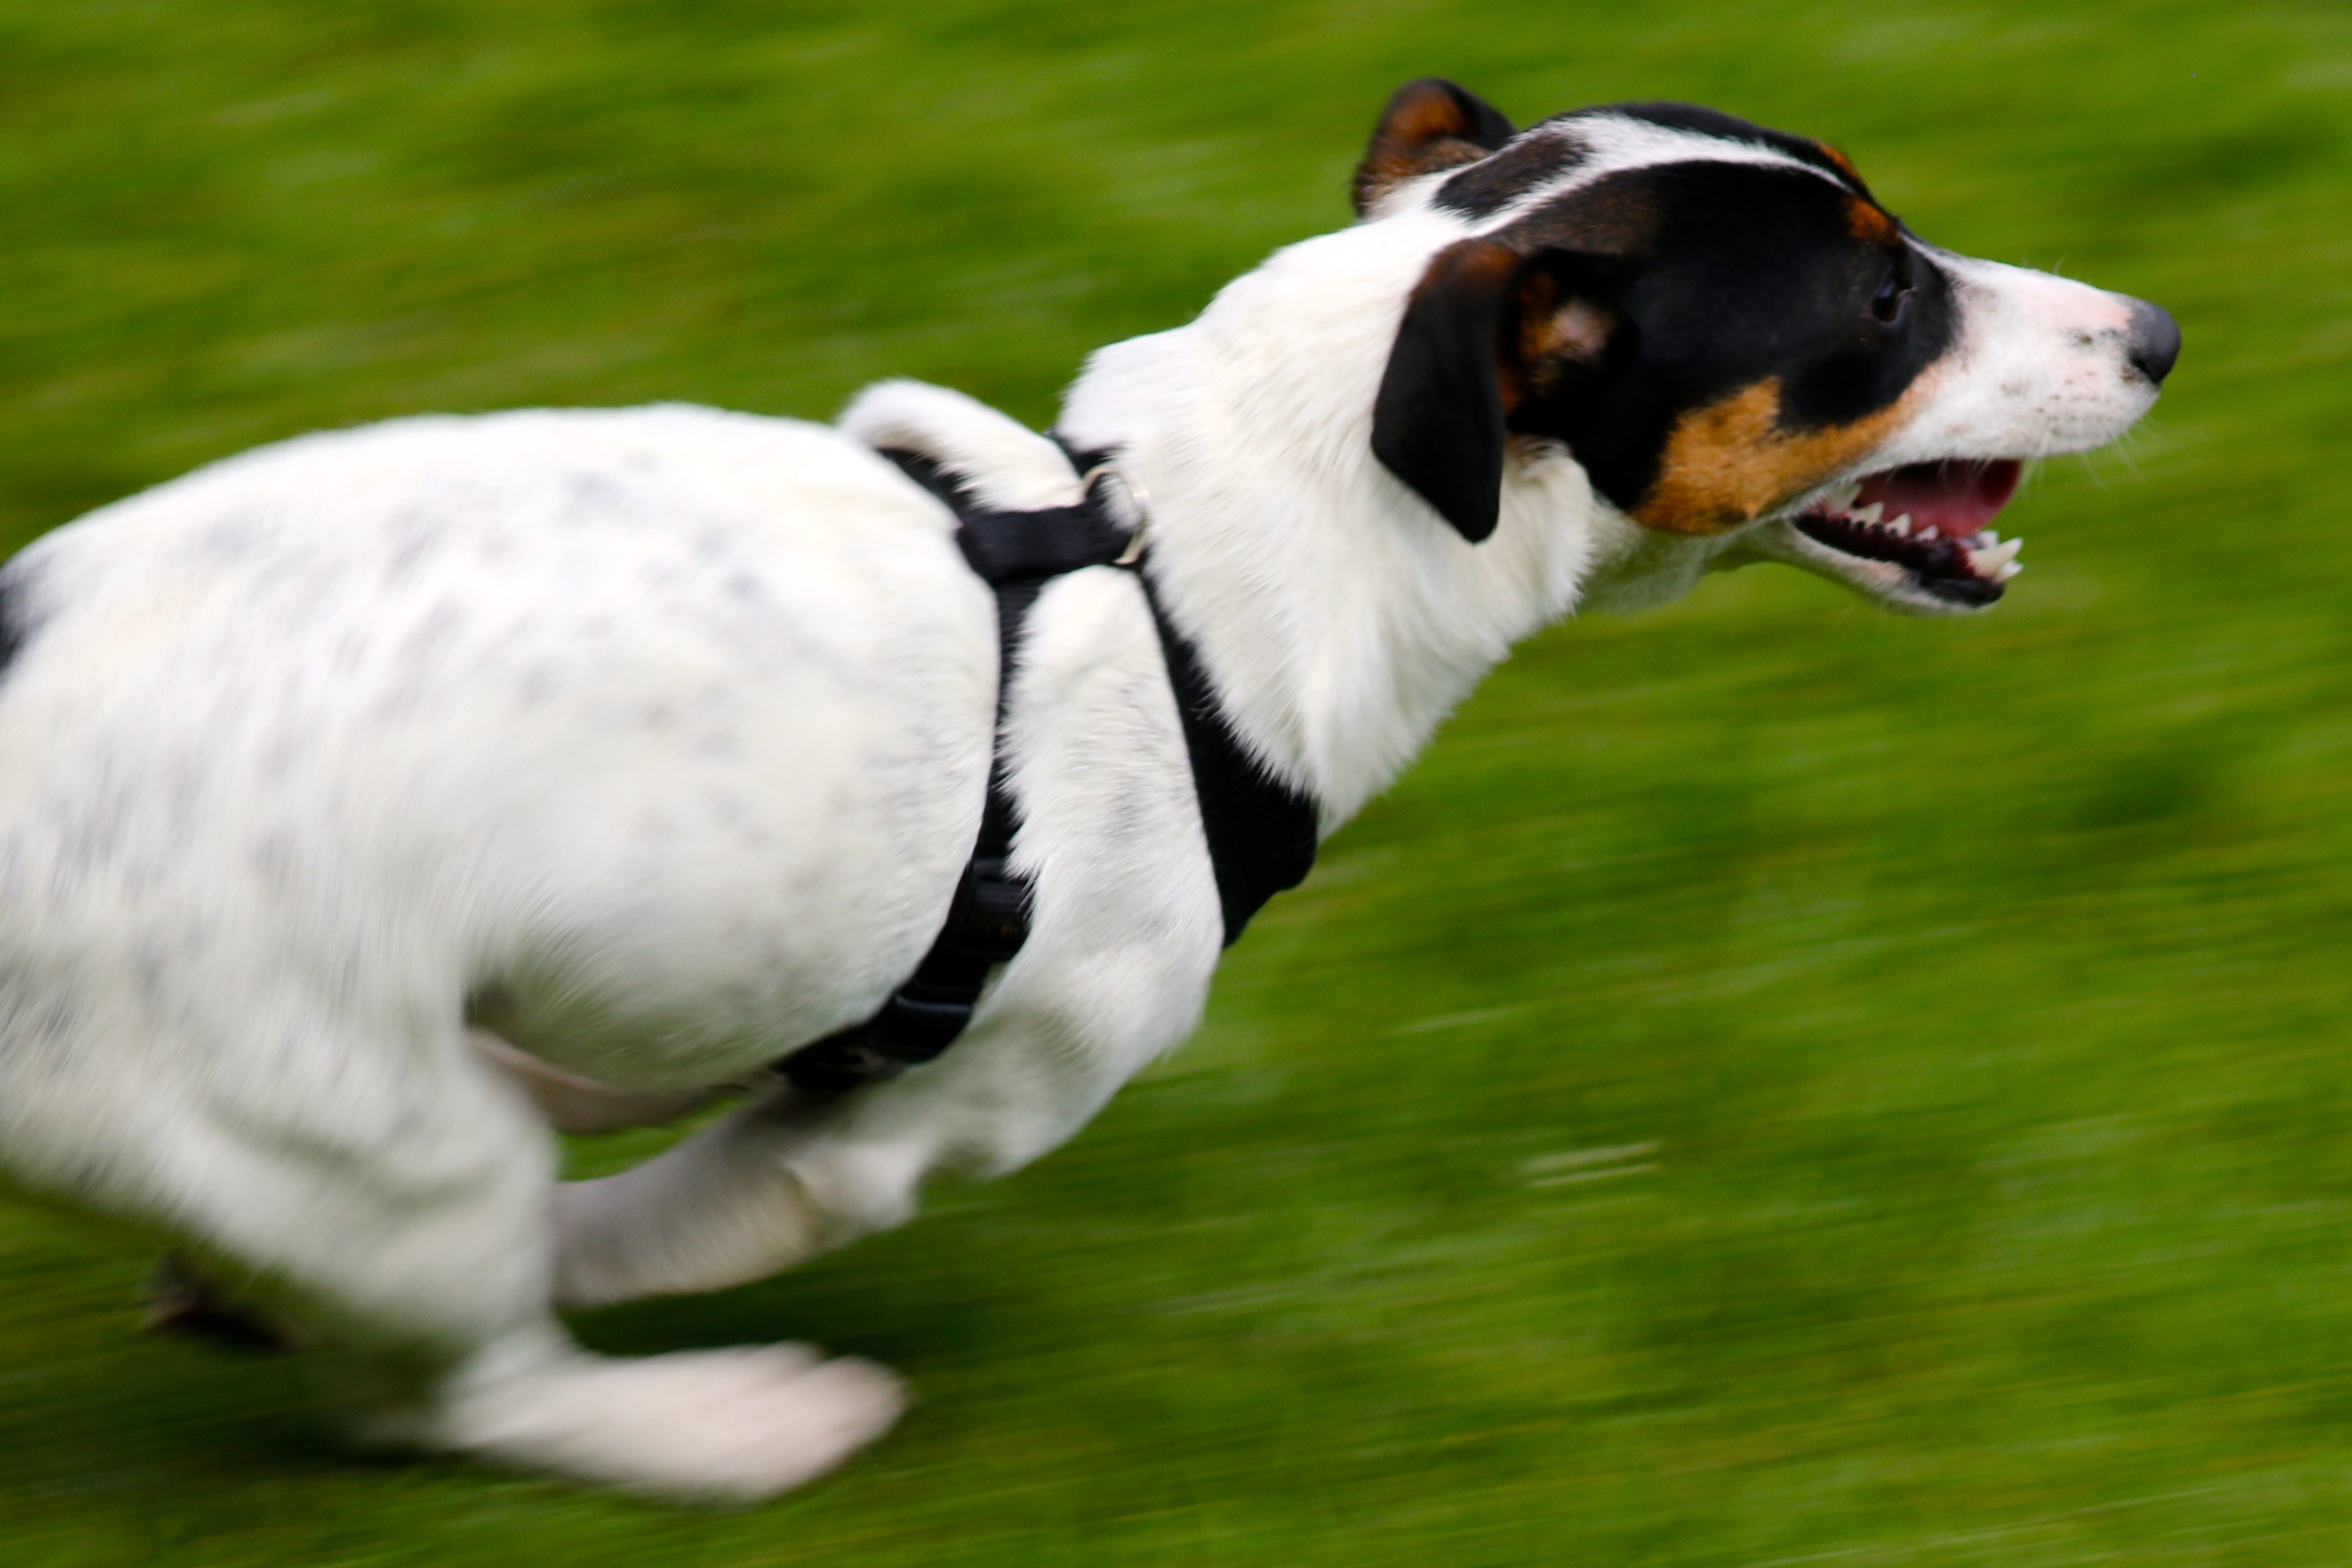
dog, mammal, vertebrate, dog breed, terrier, parson russell terrier, jack russell terrier, running dog, dog like mammal, russell terrier, danish swedish farmdog